Roman Catholic Diocese of Sant Feliu de Llobregat

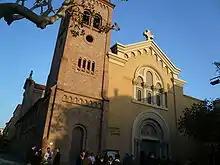
Sant Feliu de Llobregat Cathedral

The Diocese of Sant Feliu de Llobregat is a Latin diocese of the Catholic Church located in the city of Sant Feliu de Llobregat in the ecclesiastical province of Barcelona in Spain.